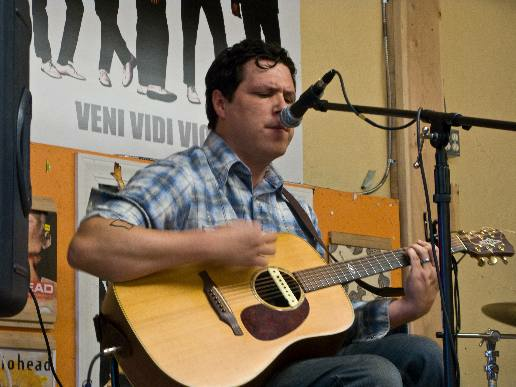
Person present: Yes